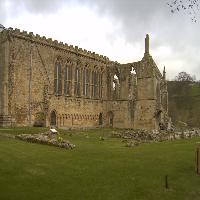
Weather: cloudy or overcast